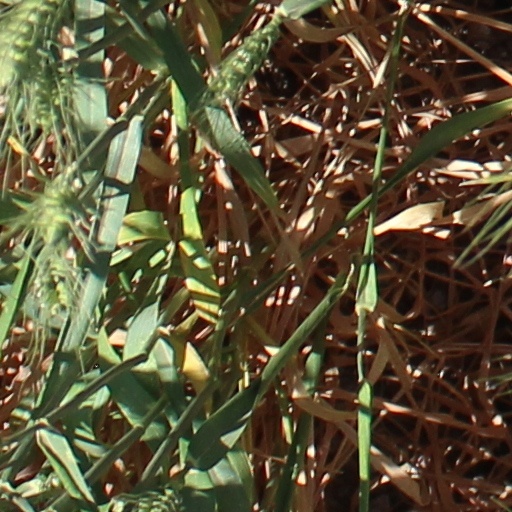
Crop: wheat